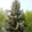
Label: pine_tree